Catherine Martin (designer)

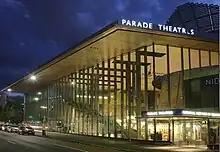
The National Institute of Dramatic Art in Kensington, New South Wales, where Martin studied

Martin was born on January 26, 1965, in Lindfield, New South Wales, to a French mother and an Australian father, both academics who met at the Sorbonne; her father was pursuing his expertise in 18th-century French literature, and her mother was studying mathematics at university. She and her brother grew up in Sydney but spent a lot of time with their grandparents in France's Loire Valley, visiting "every art gallery, every museum" along the way. Martin was fascinated from an early age by the vintage clothing parades occasionally thrown by her Australian grandmother and her church friends. She would beg her parents to take her to London's Victoria and Albert Museum so she could dig through the costume section, and recalled "being blown away by the costume gallery, being able to see a pleated lace ruff in reality" when she finally got there. Her mother taught her to use a sewing machine at age 6, and by age 15 she was creating her own patterns to make herself dresses. Martin cited "The Wizard of Oz" as her childhood inspiration and an extraordinary journey to take when she was 10, and then "Gone with the Wind" as the movie that, at age 13, changed her life from a fashion perspective.